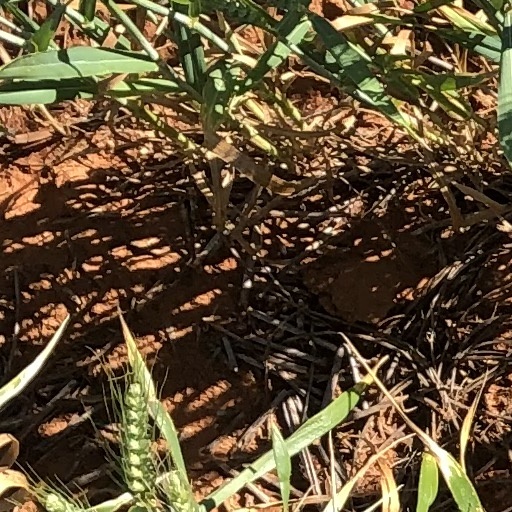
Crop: wheat